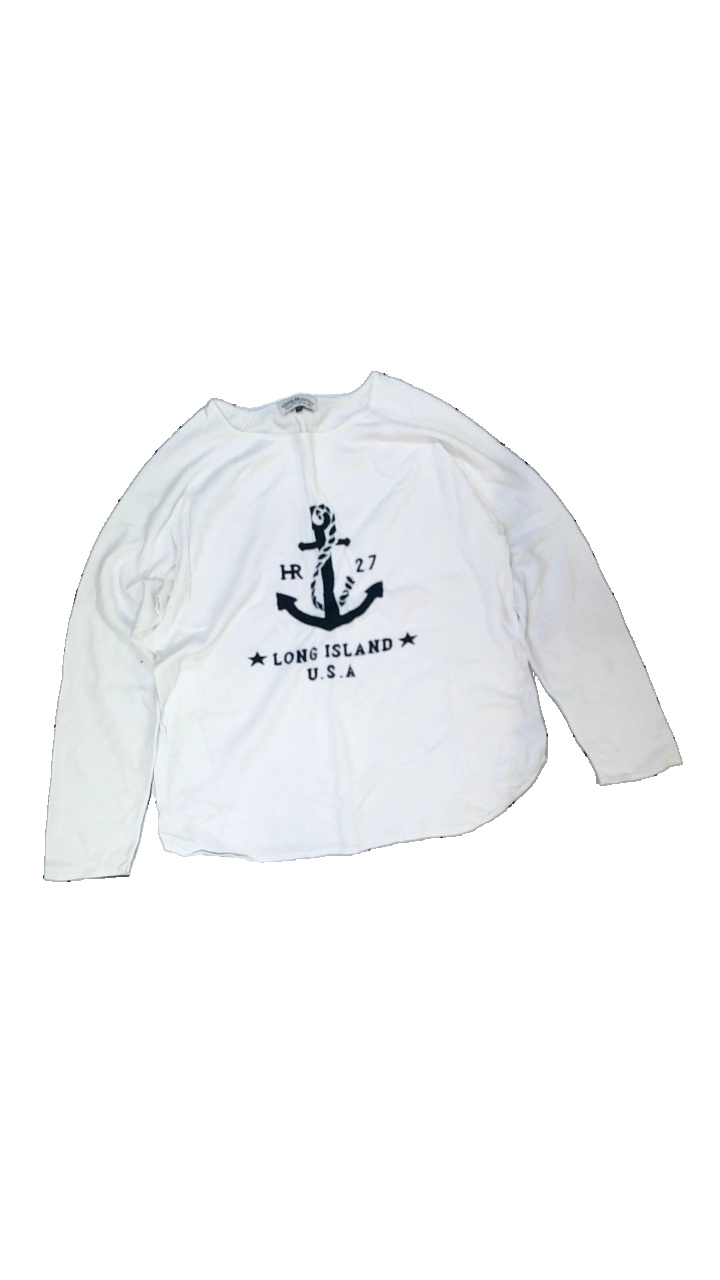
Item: Sweater (Ladies)
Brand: Hamton Republic (kappahl)
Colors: White
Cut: Regular, C-collar
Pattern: Other
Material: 71% cotton, 29% nylon
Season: All
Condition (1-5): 3
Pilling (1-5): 2
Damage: pilling
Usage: Export
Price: <50